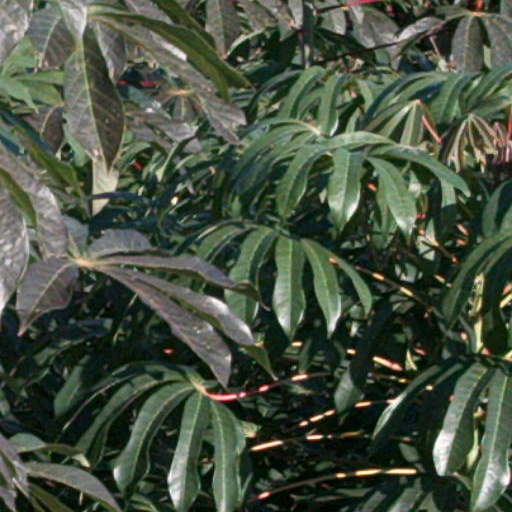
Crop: cassava